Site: brandenburg
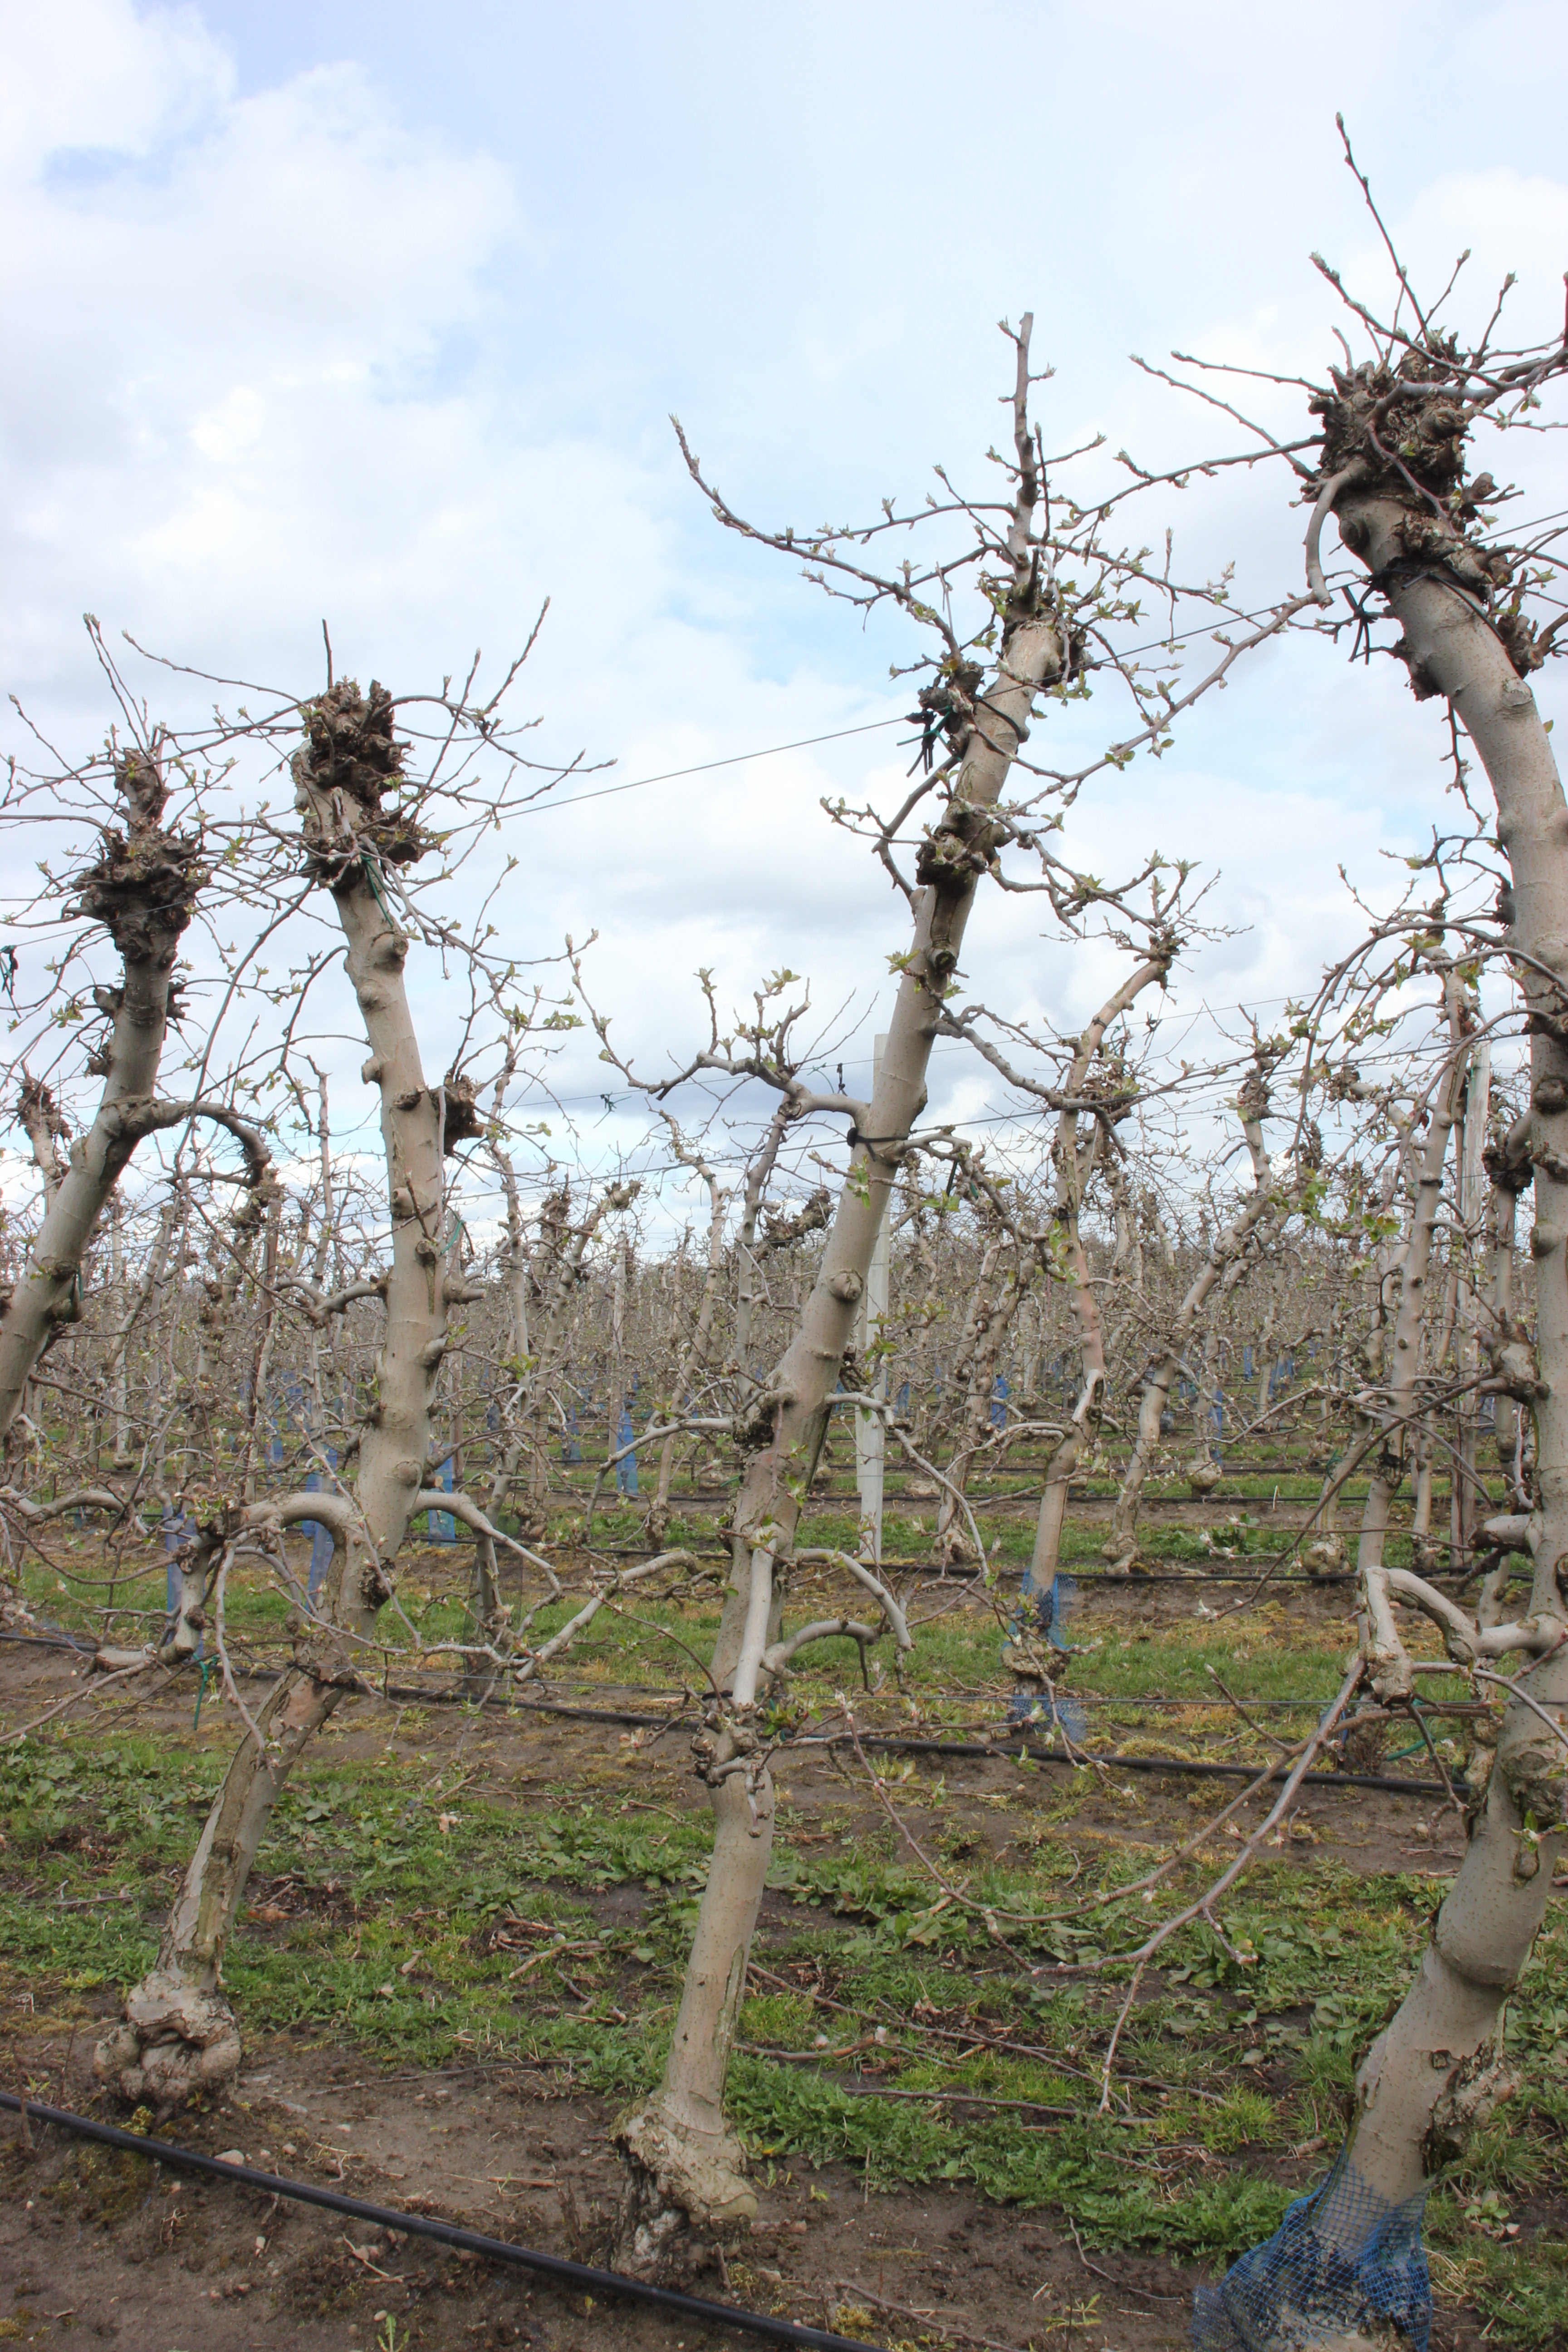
Growth stage (BBCH 55): Inflorescence emergence